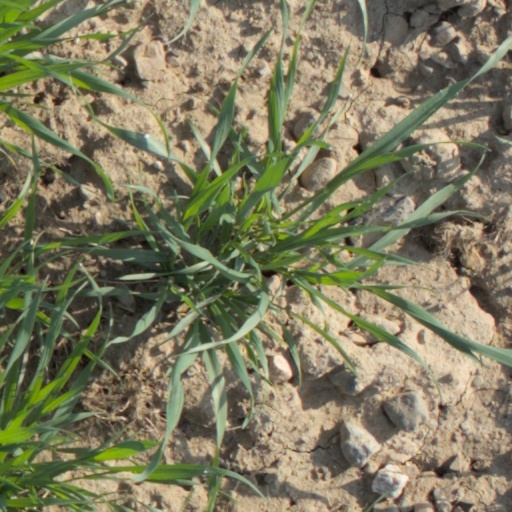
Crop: wheat